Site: brandenburg
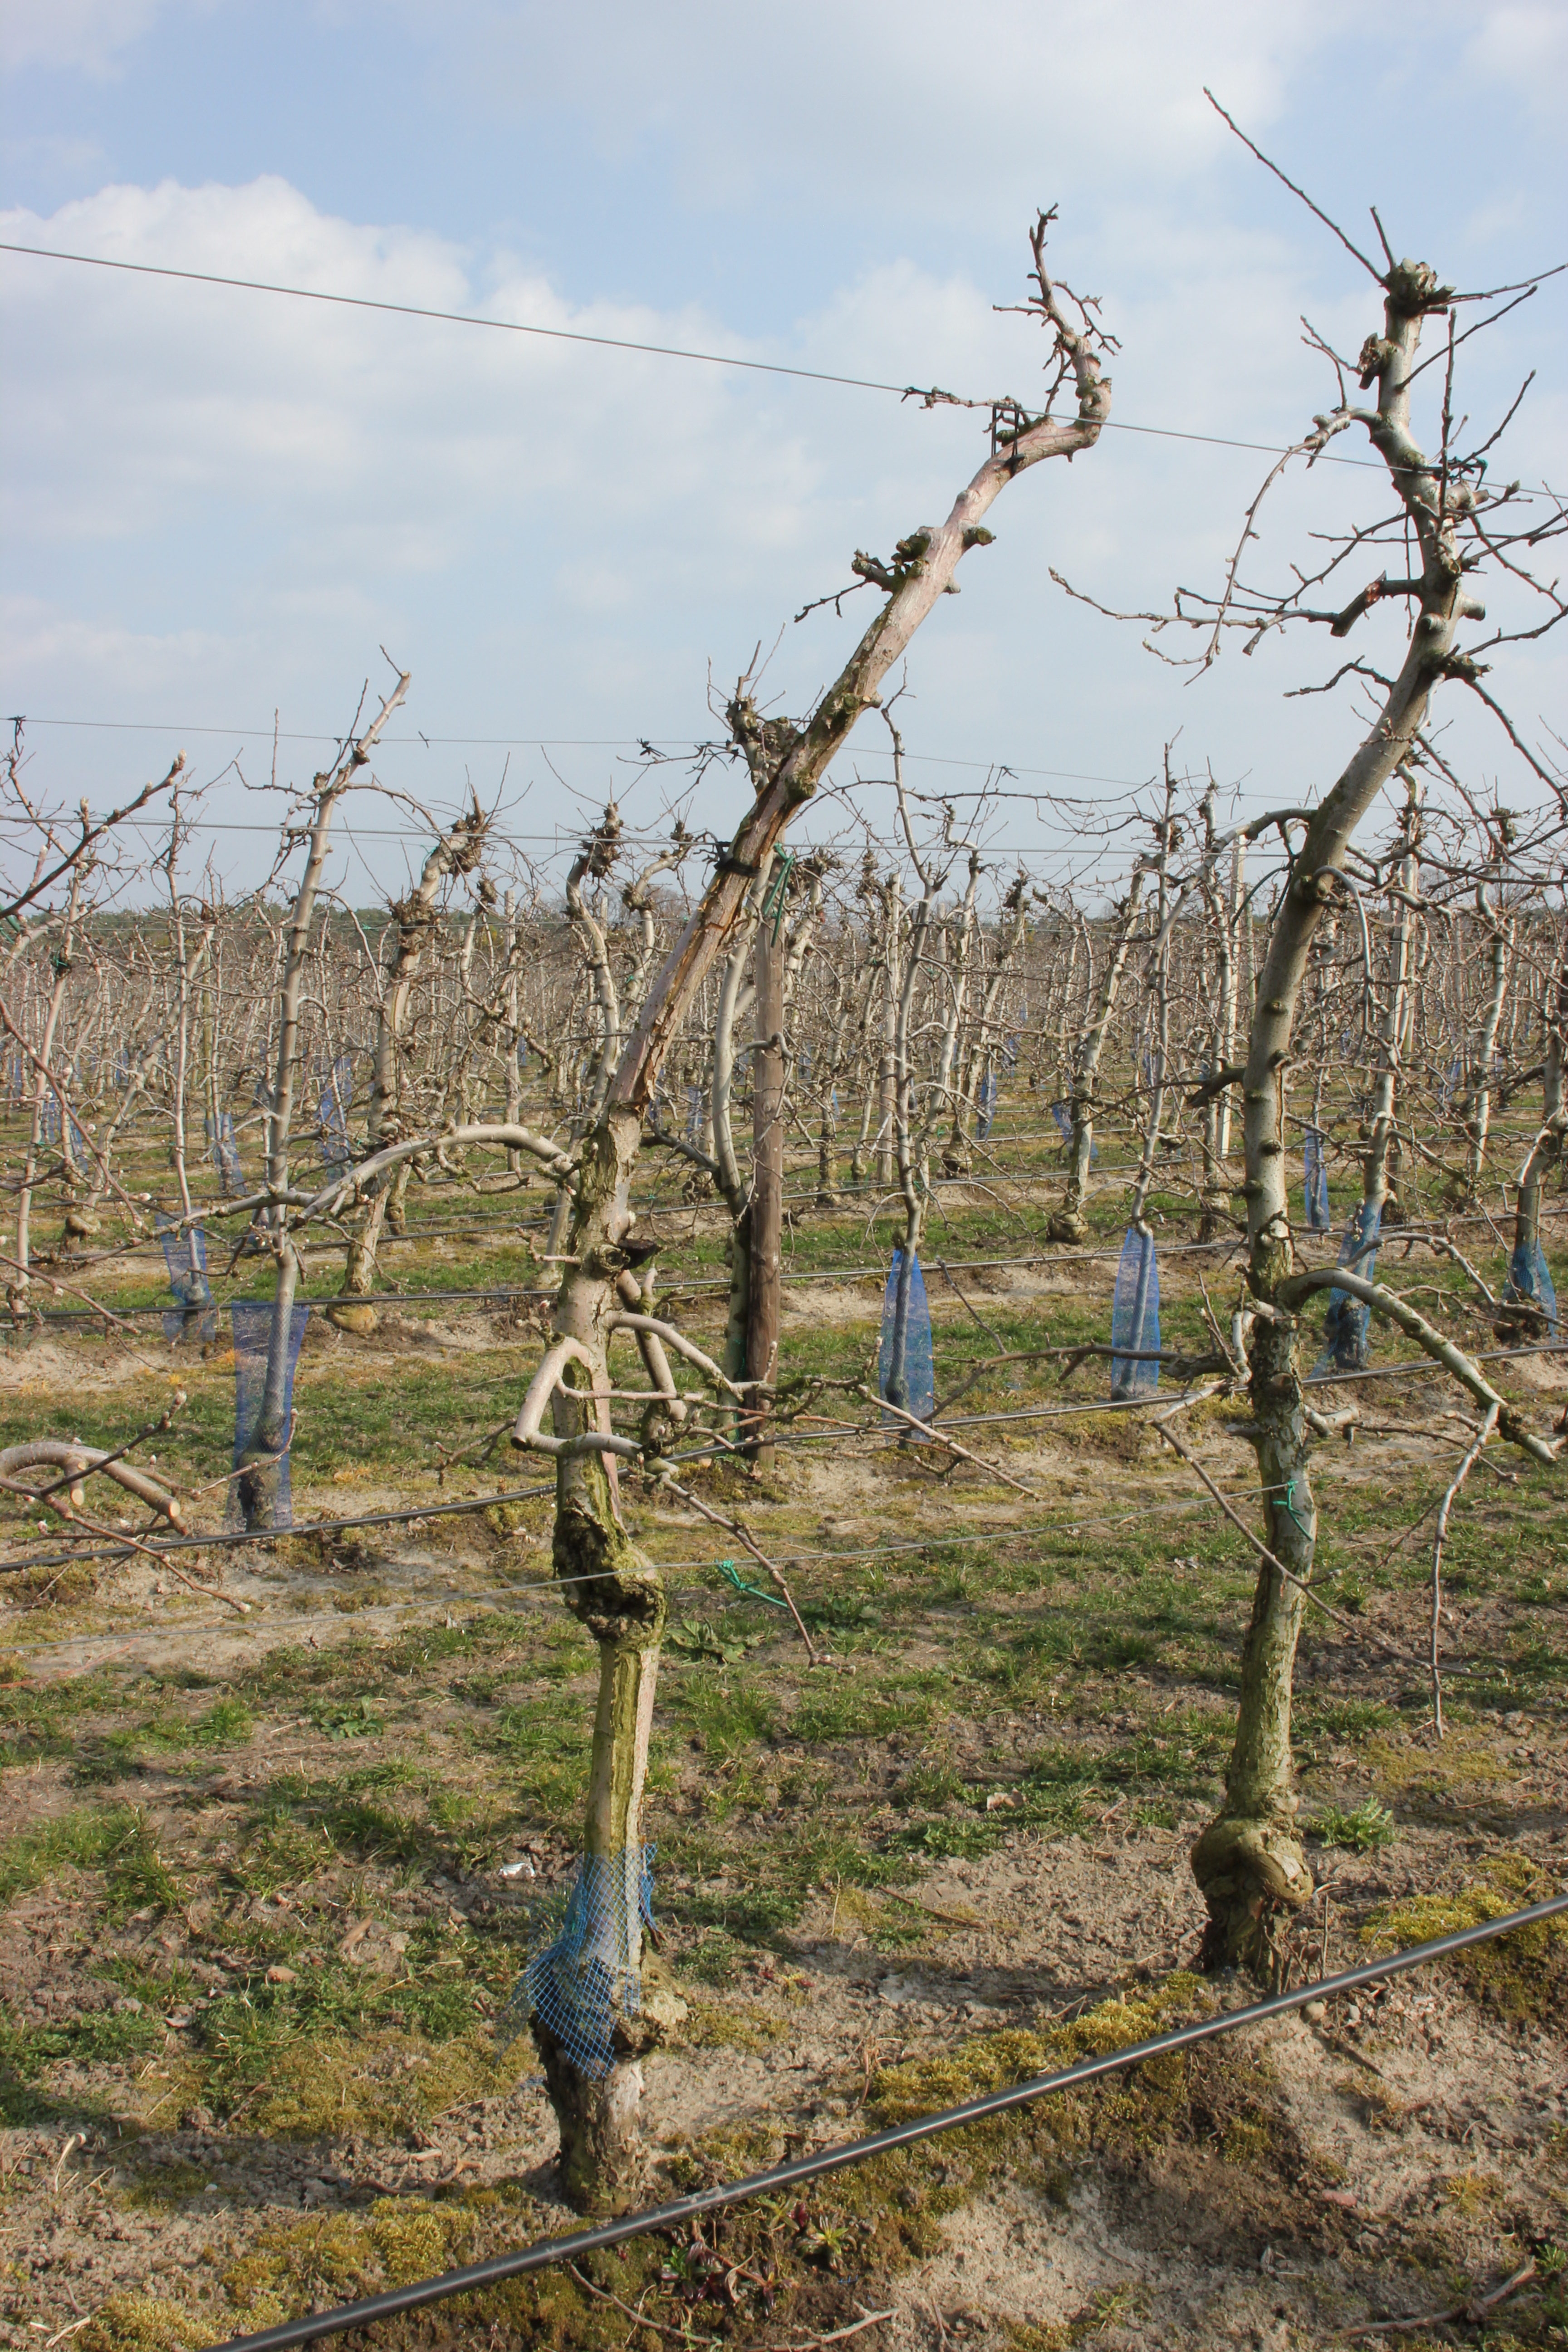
Growth stage (BBCH 03): Bud development